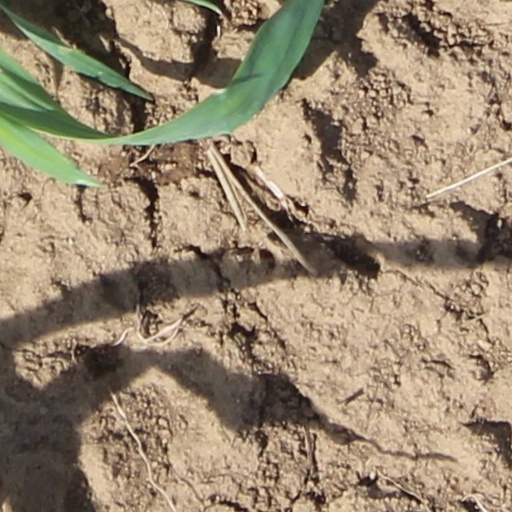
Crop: wheat